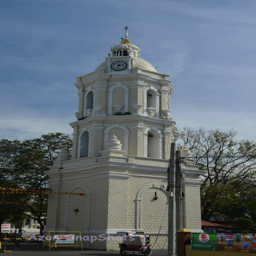
cathedral 's bell tower located across the street